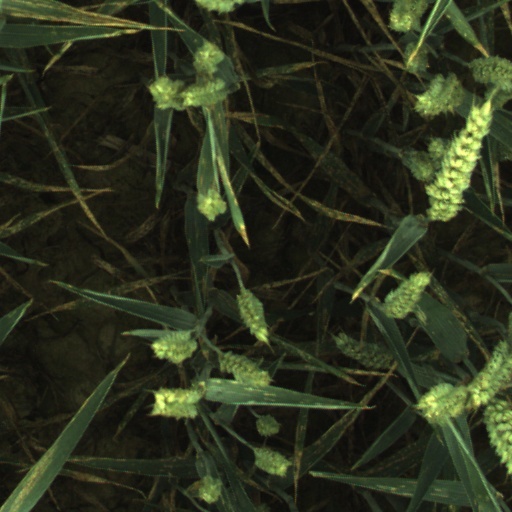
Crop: wheat